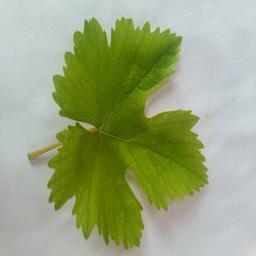
Label: Healthy Leaves